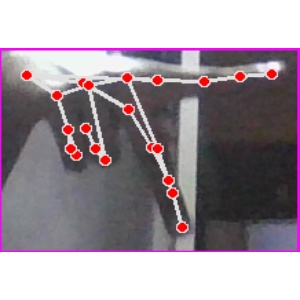
अक्षर: प